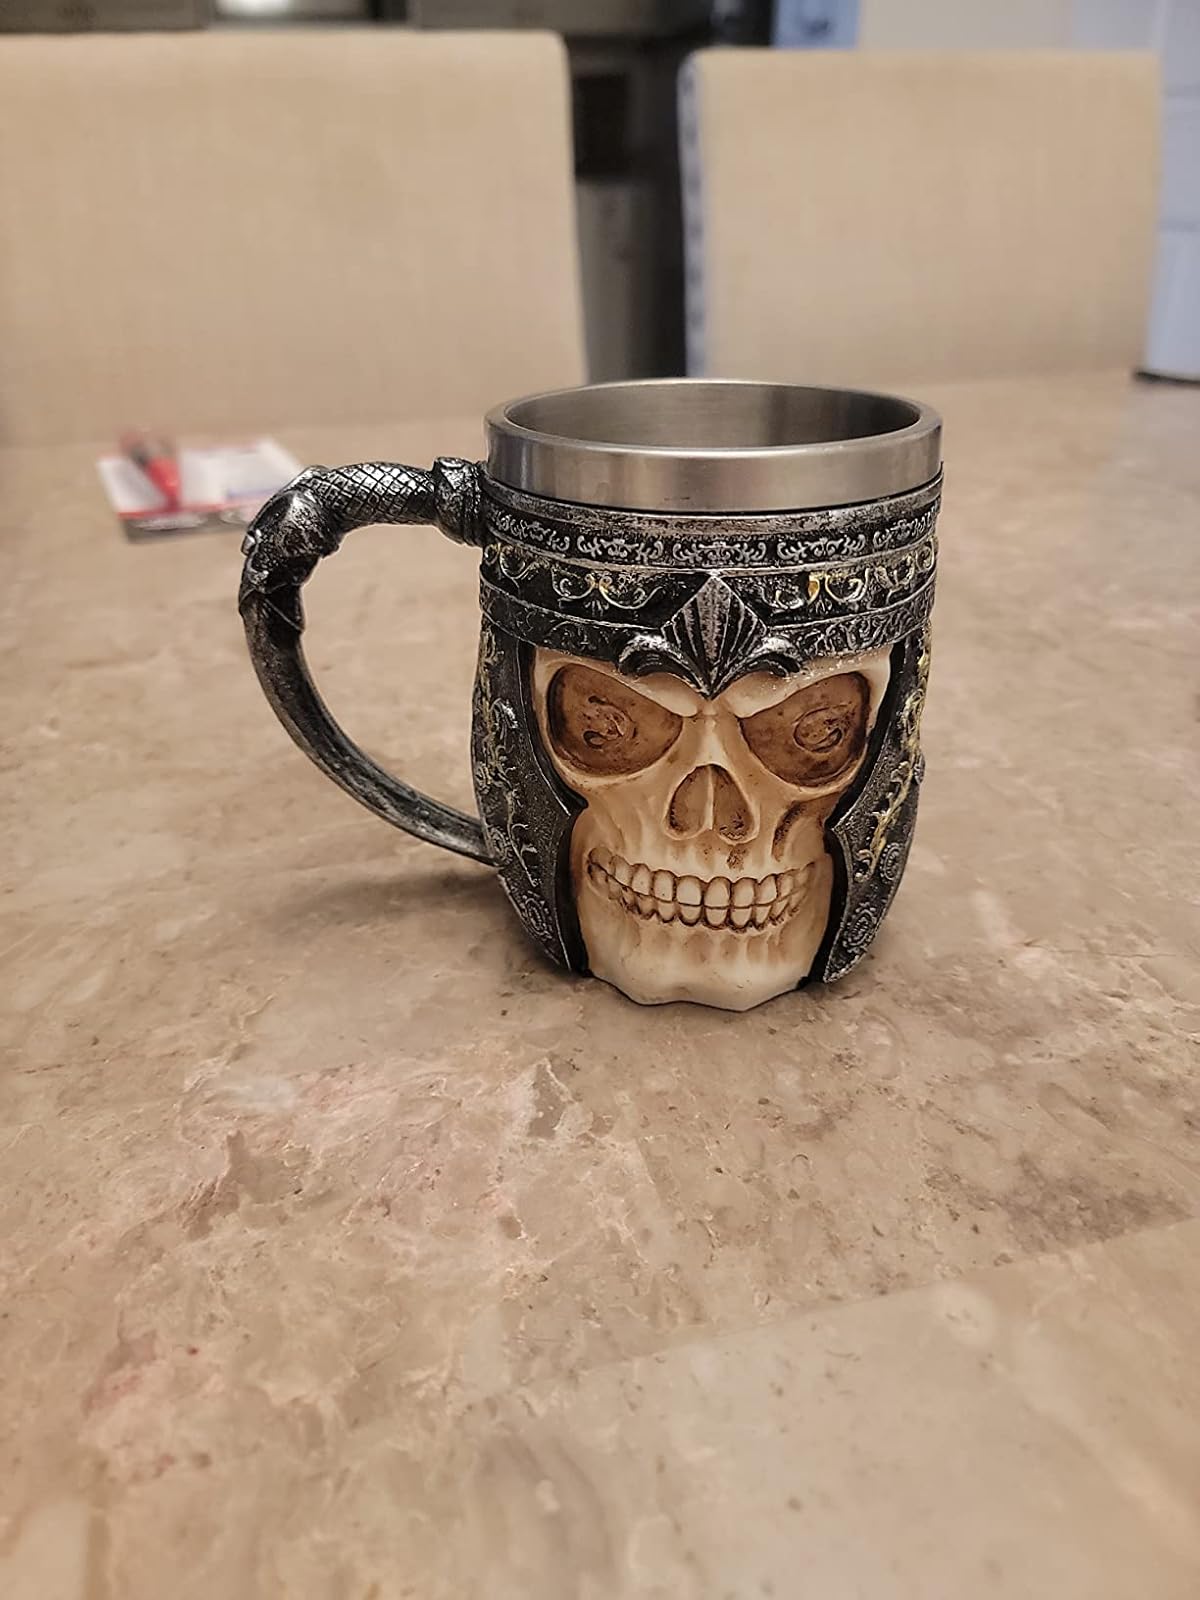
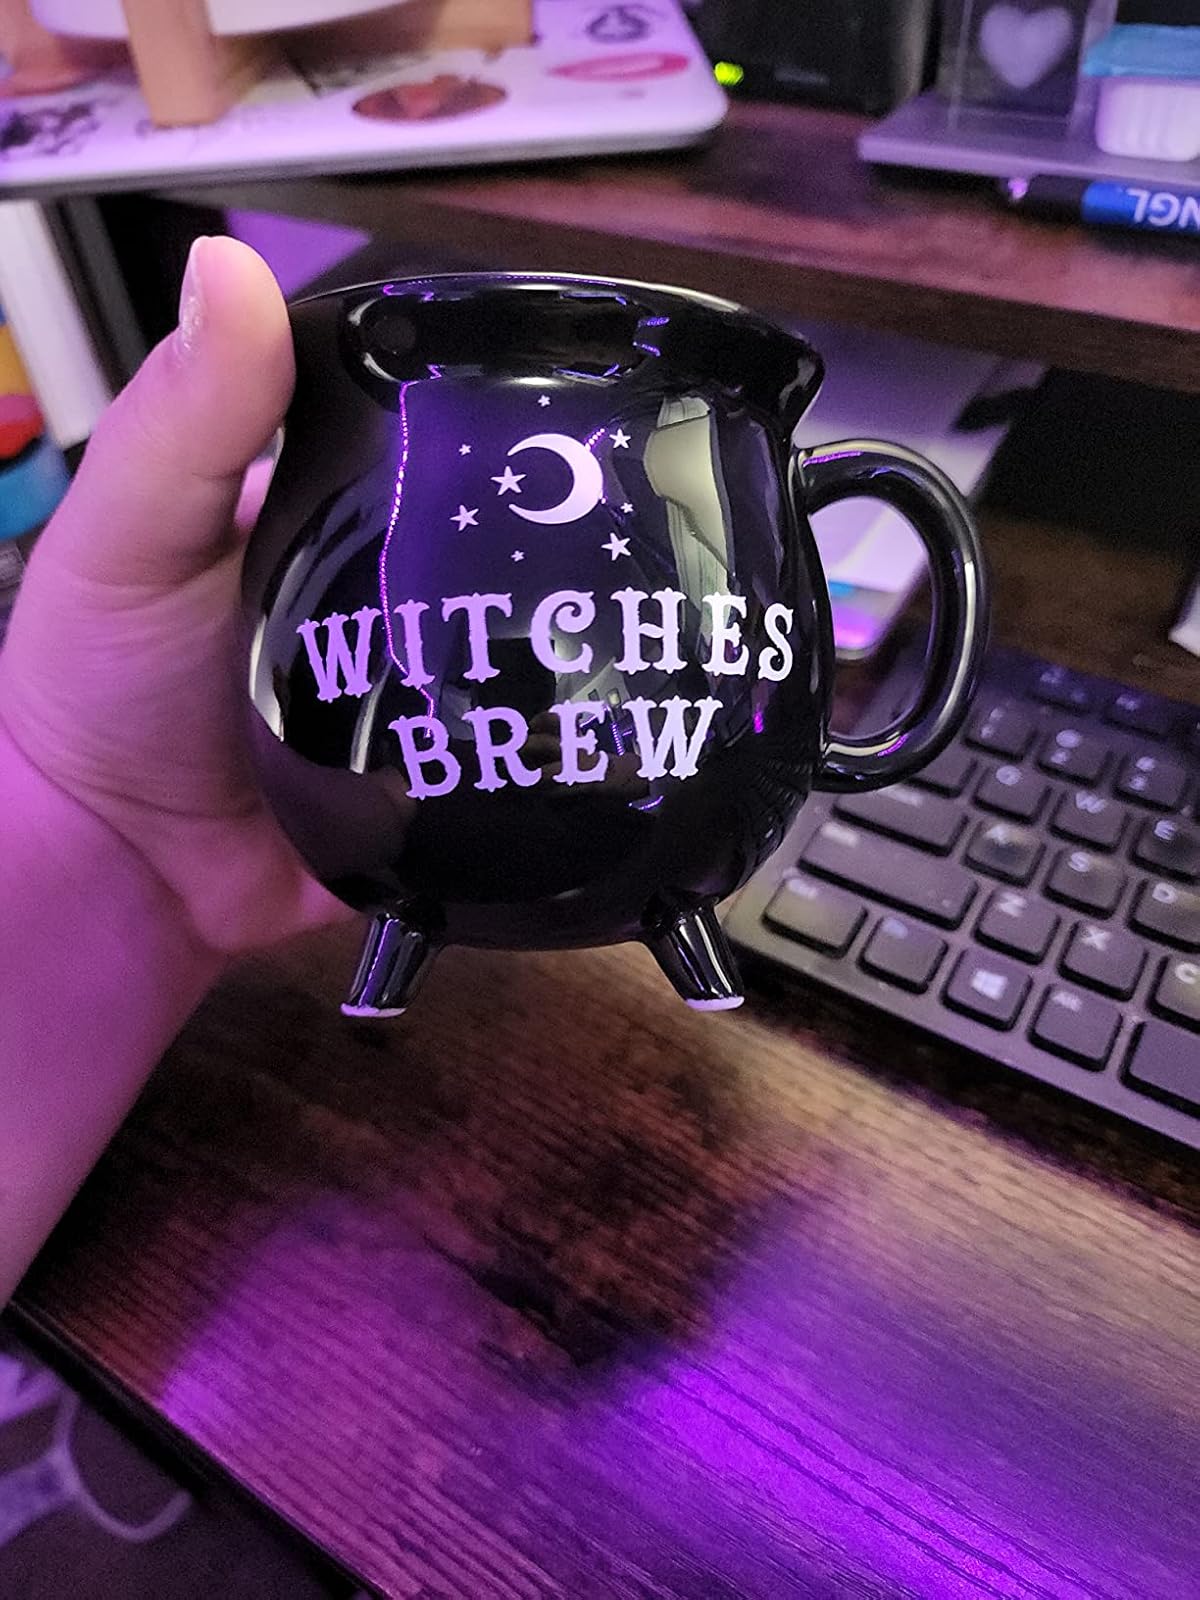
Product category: items_mug
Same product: no